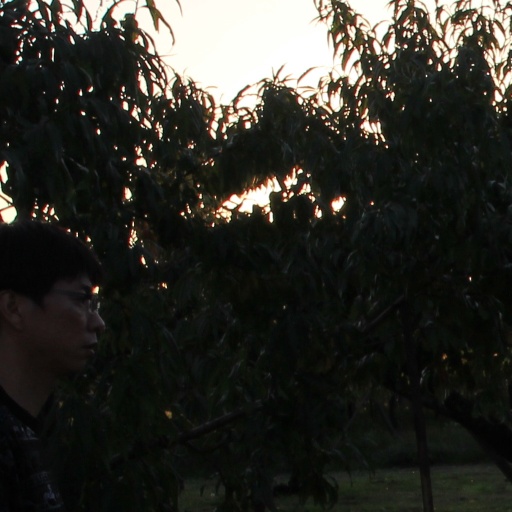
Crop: grape